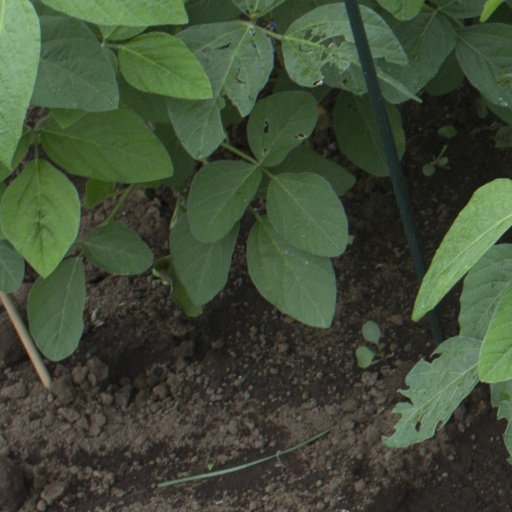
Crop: soybean